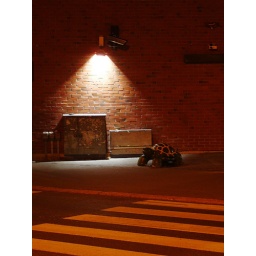
Concrete turtle it's obstacle :) It's for stopping car parking wrong place. This turtle-obstacle it's very common in Helsinki city.